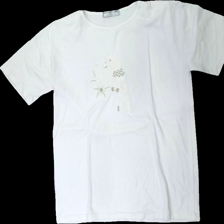
View: front
Type: T-shirt
Category: Ladies
Brand: Not in the list
Brand text on label: thai t-shirt
Colors: White
Material: 59% polyester 41% cotton
Pattern: Embroidered
Cut: Regular
Season: All
Trend: 80s
Damage location: middle left
Damage 2 location: top left
Damage 3 location: bottom right
Price range: <50
Recommended usage: Export
Description: vit t-shirt med broderad fågel fram, mycket nopprig, vintage
Comment: vintage